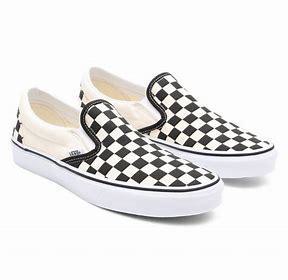
Brand: Vans
Model: Slip On